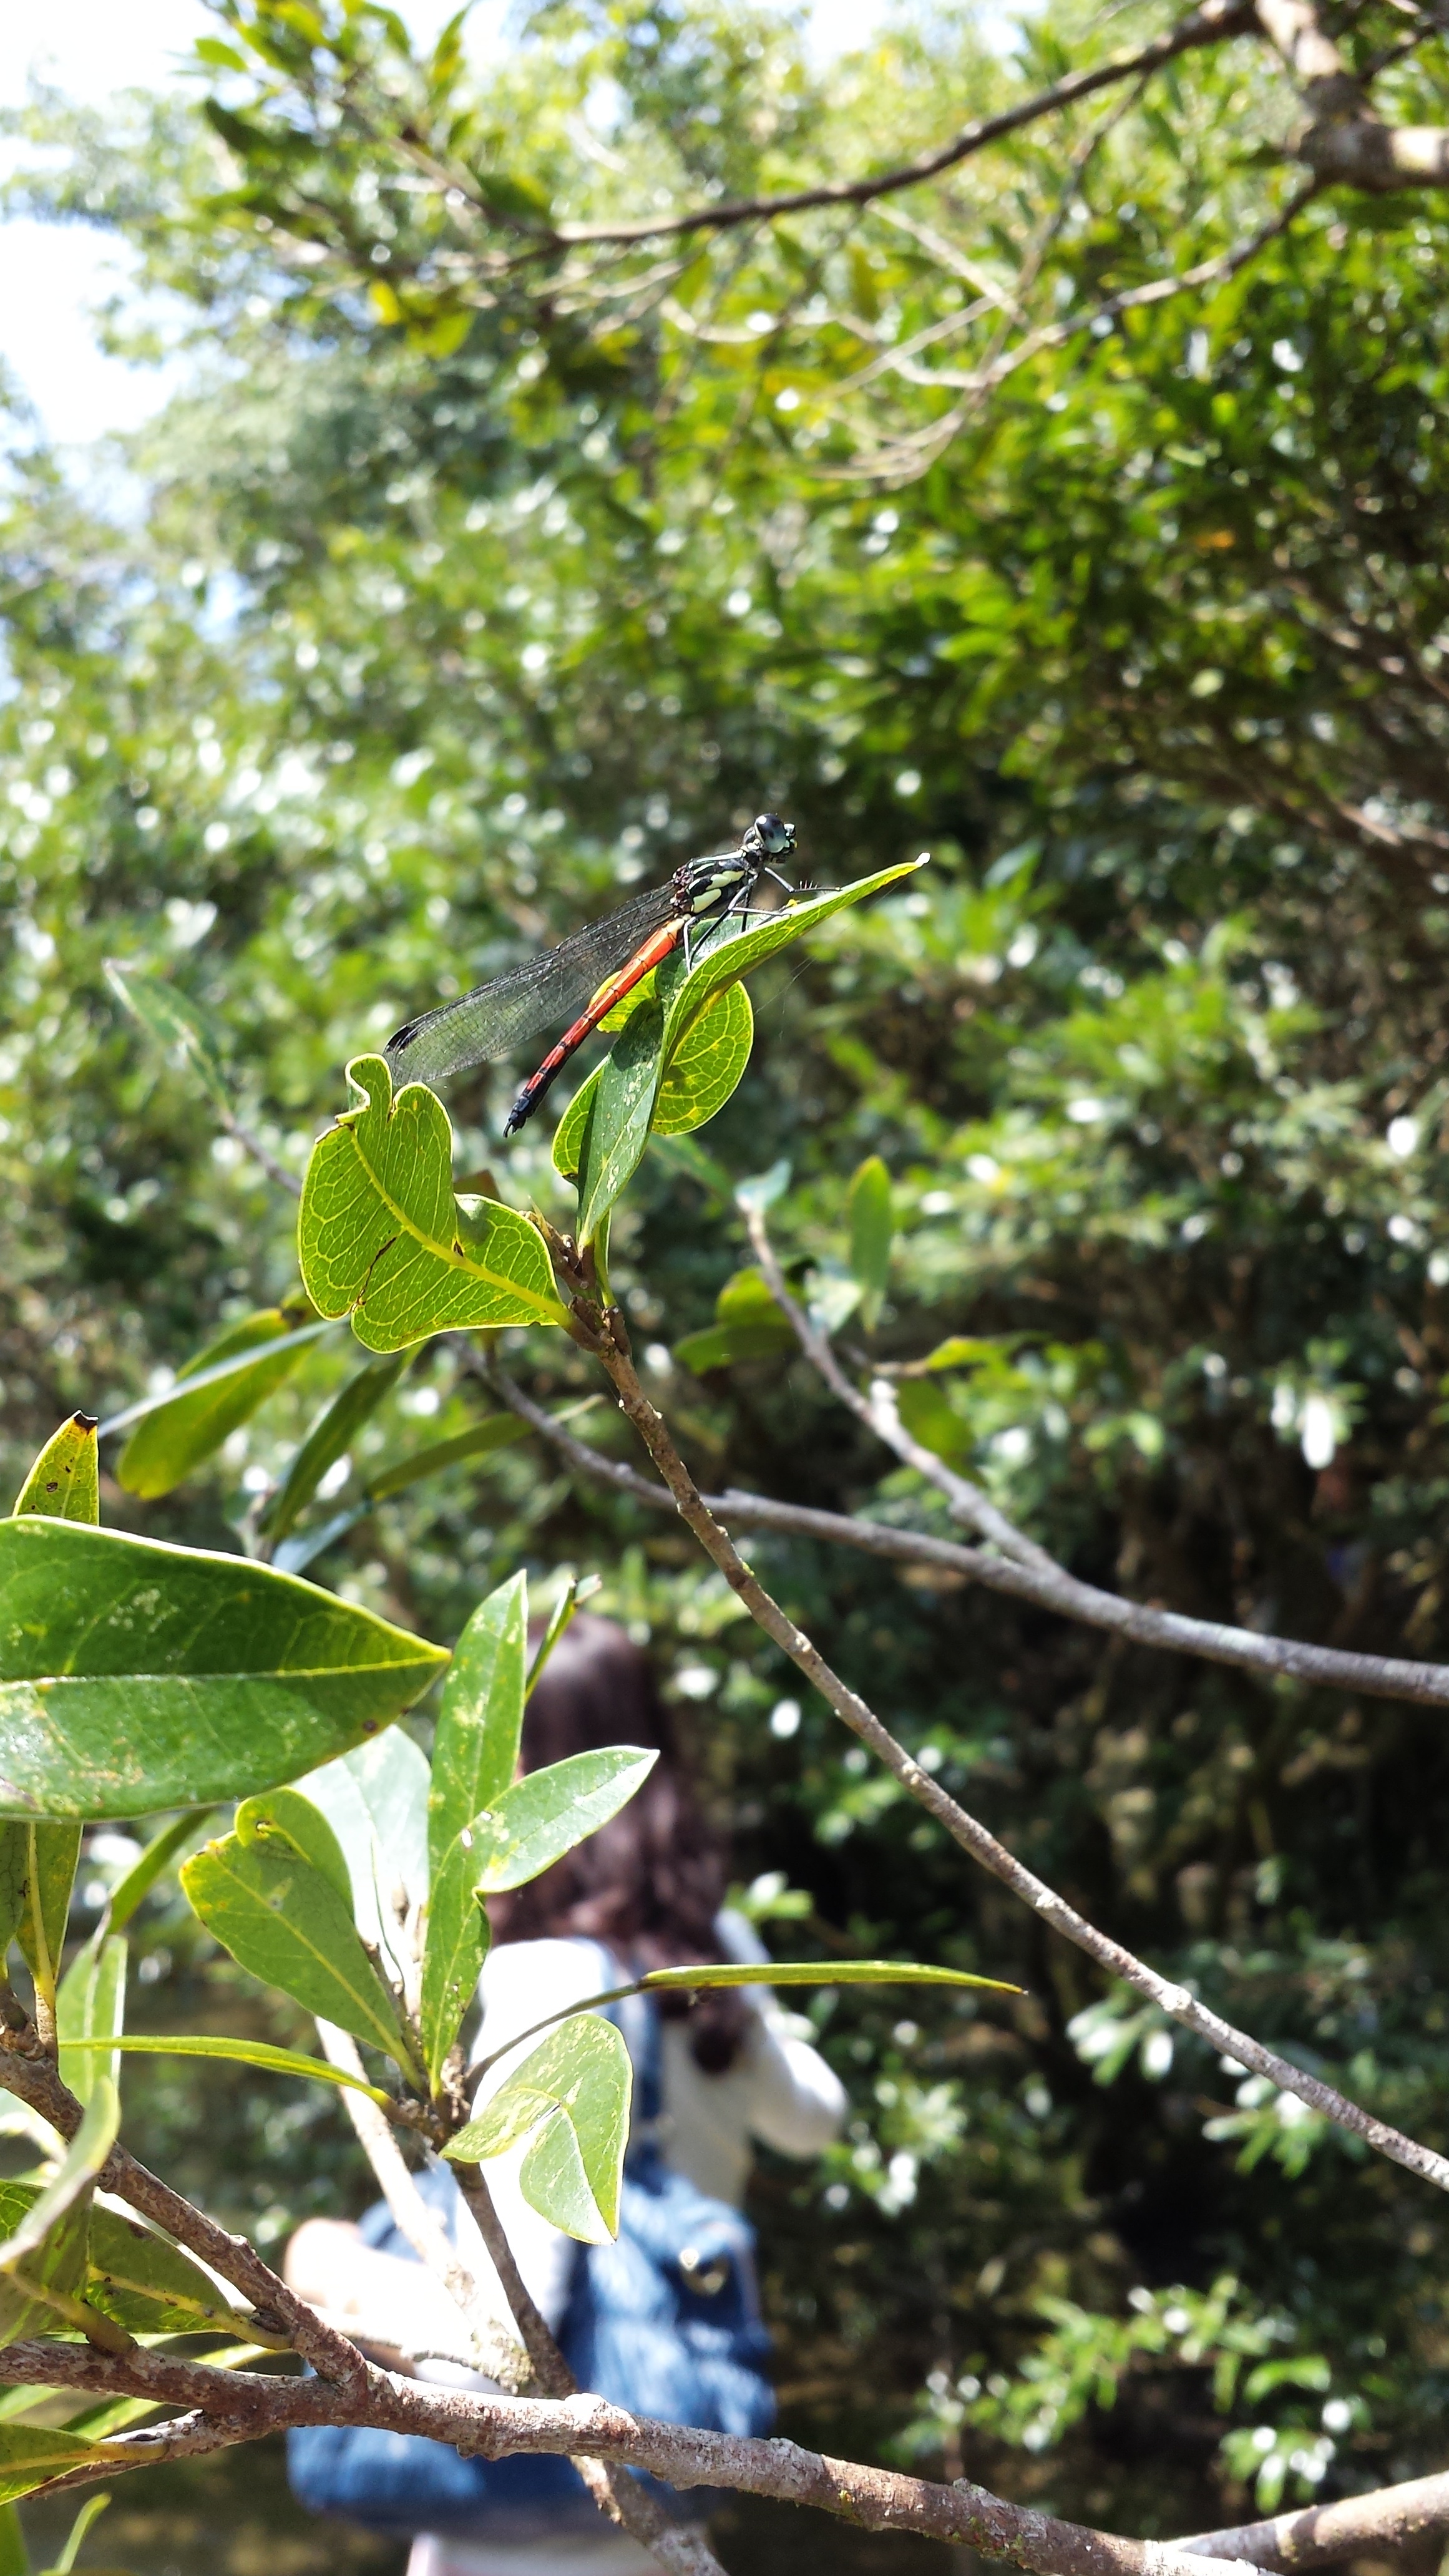
tree, forest, branch, plant, leaf, flower, wildlife, green, jungle, produce, botany, garden, flora, fauna, shrub, rainforest, deciduous, habitat, tropics, natural environment, woody plant, land plant